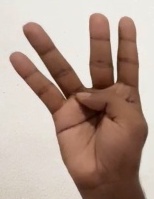
ASL sign: 4